Answer in natural language. Considering the relative positions, is sandal color derssing table (marked C) above or below dark brown wooden bed with white blanket (marked A)? Choose between the following options: above or below
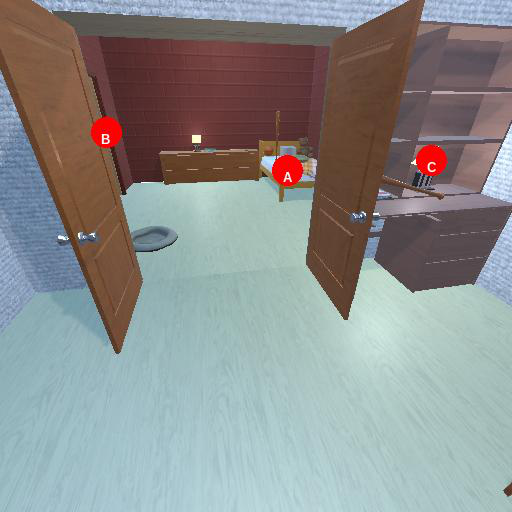
<answer>below</answer>